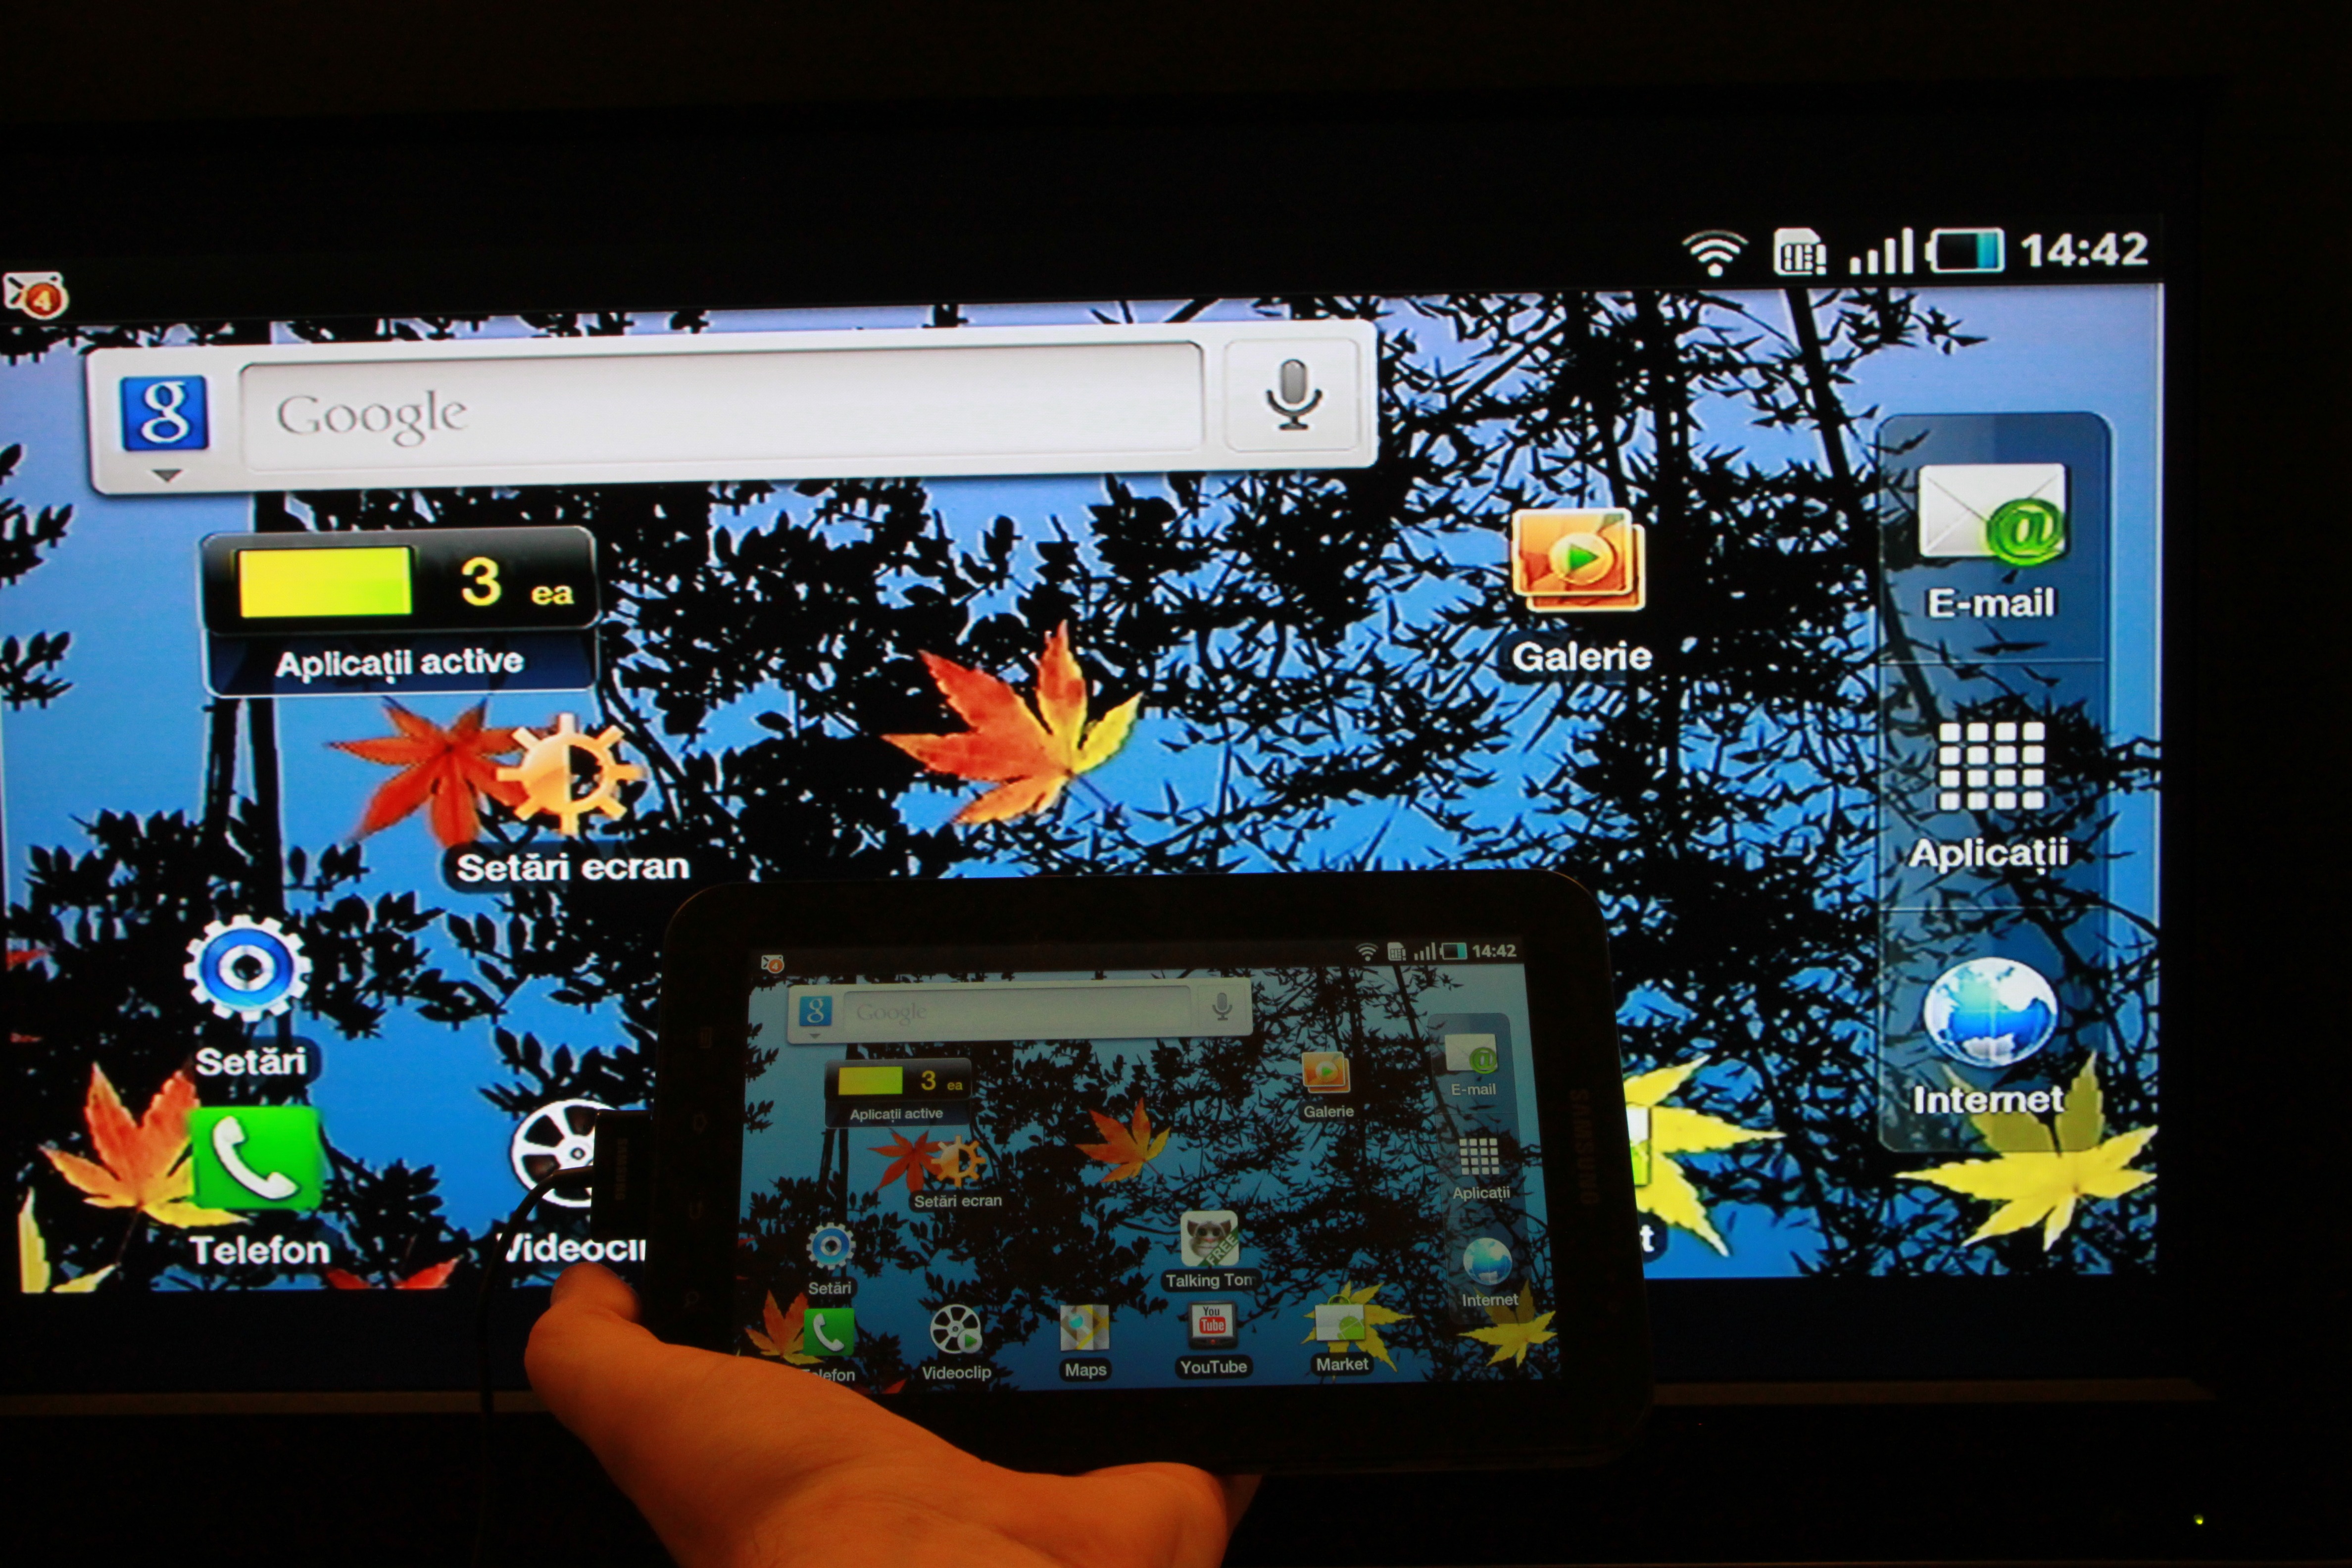
technology, cable, gadget, black, galaxy, video, electronics, samsung, games, multimedia, rca, screenshot, tab, tablet pc, display device, tv out